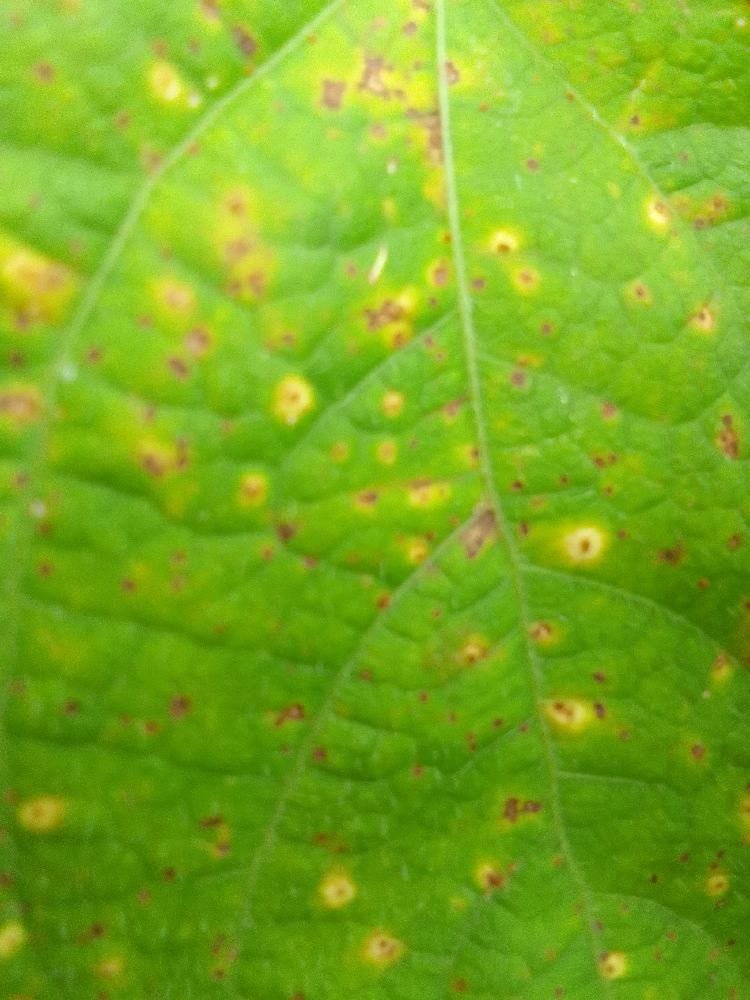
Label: rust